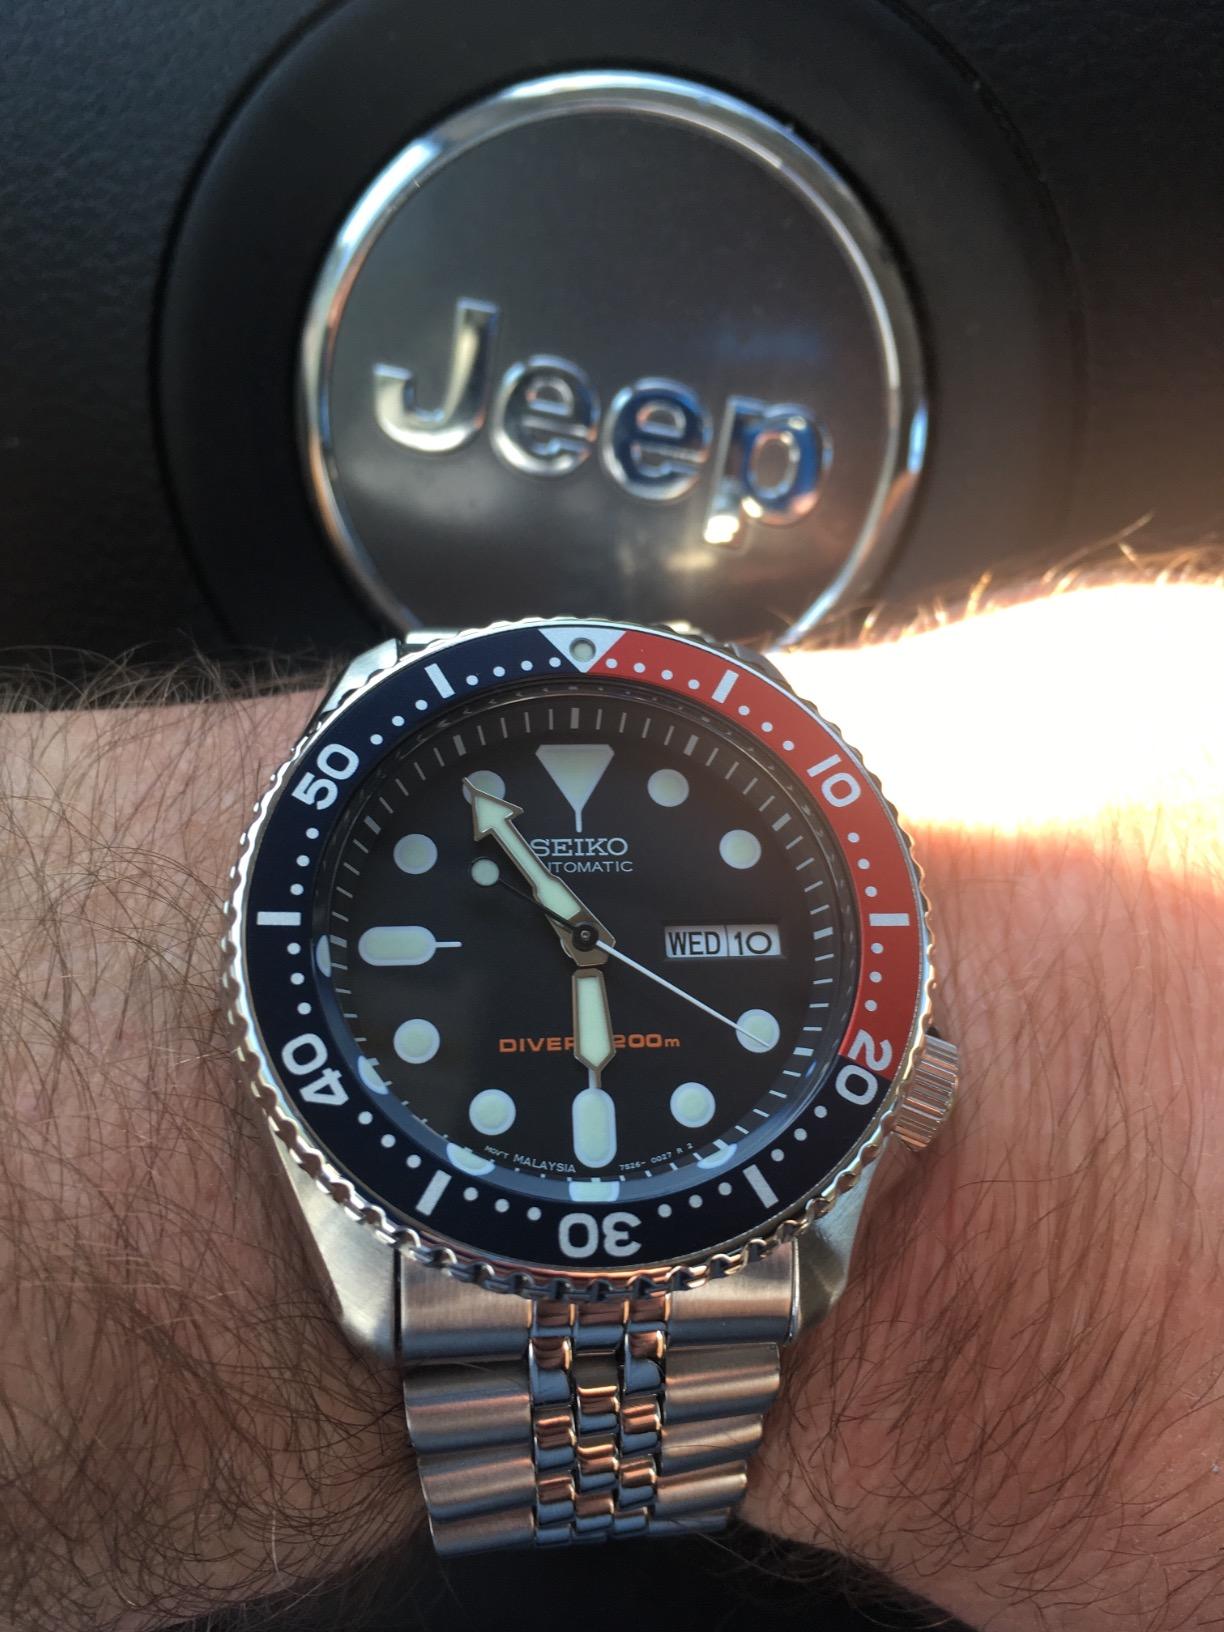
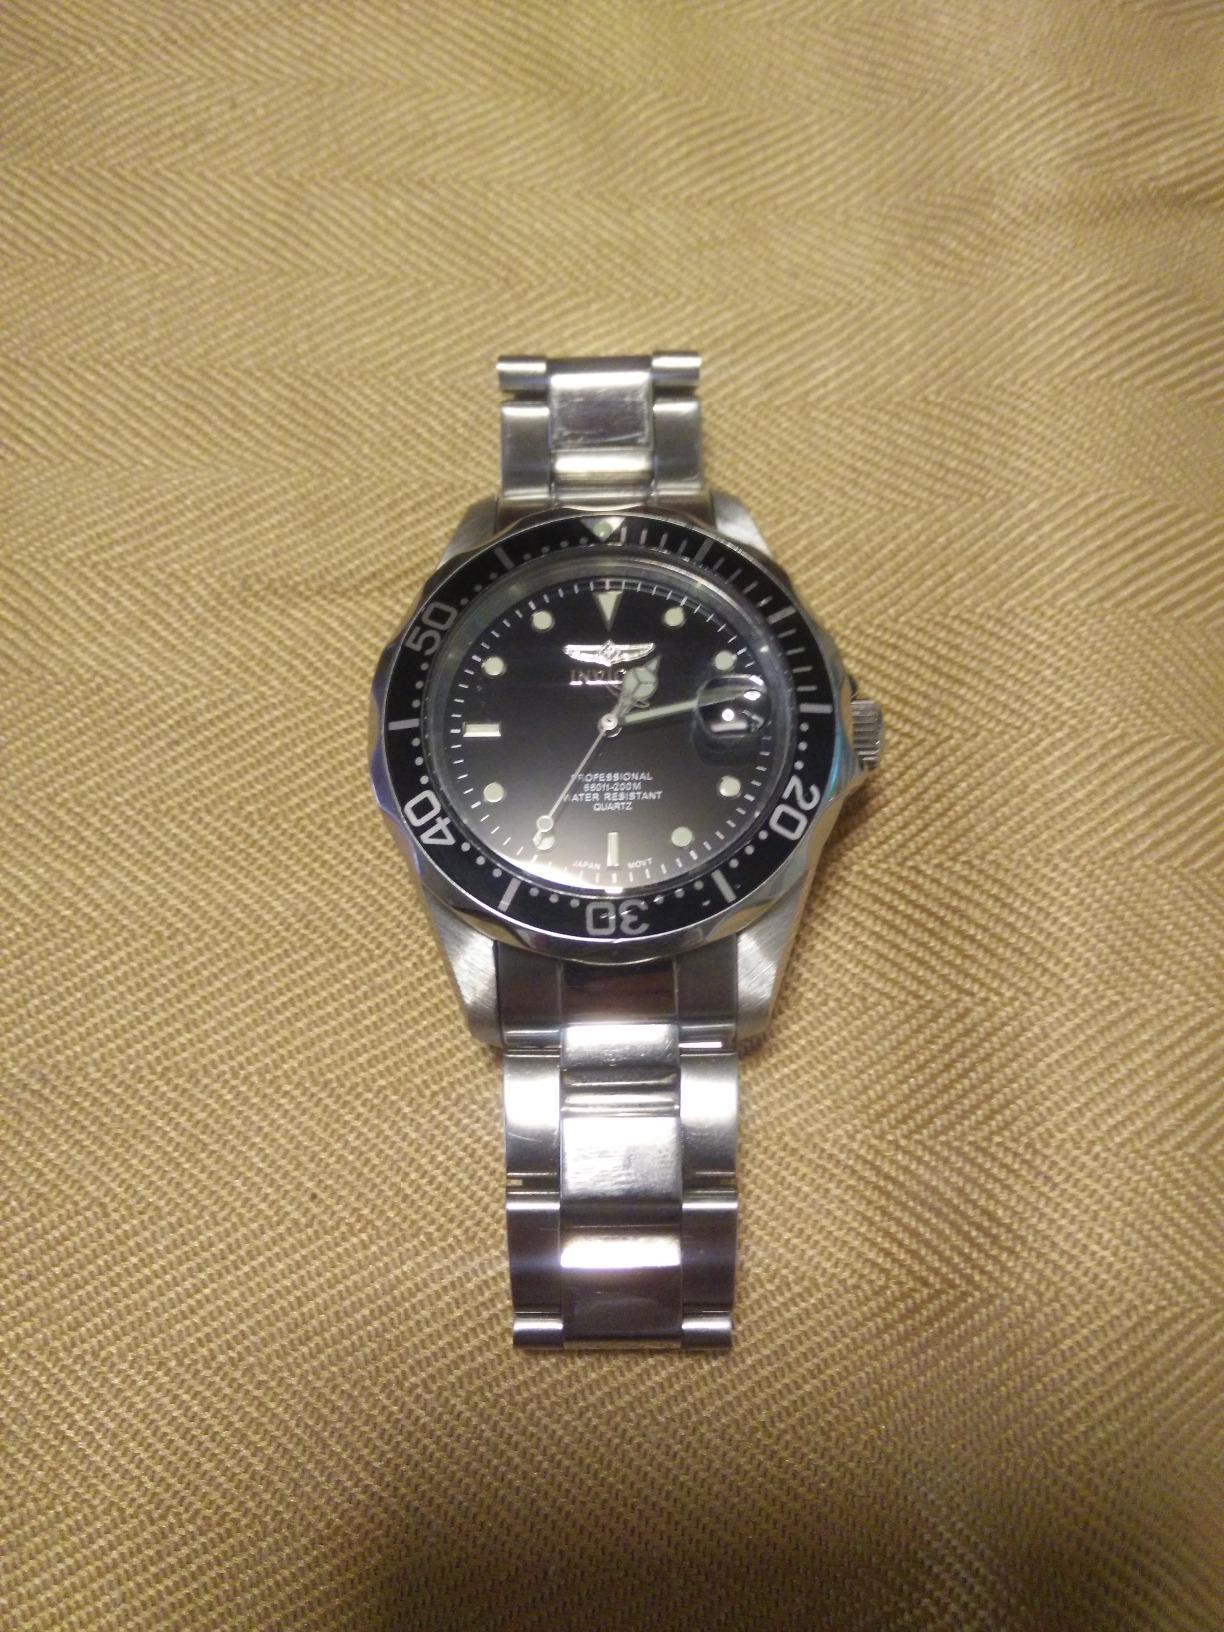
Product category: accessories_watch
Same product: no